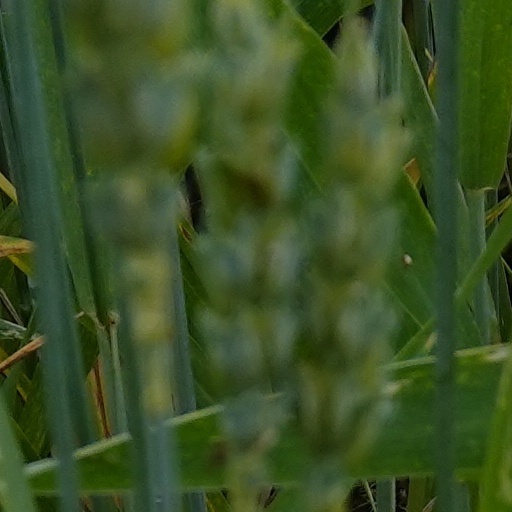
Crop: wheat